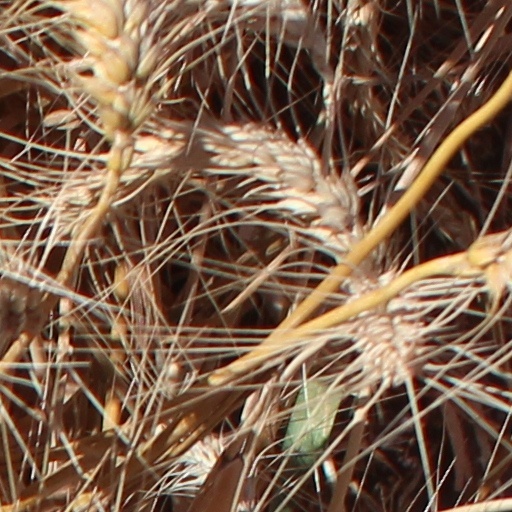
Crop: wheat